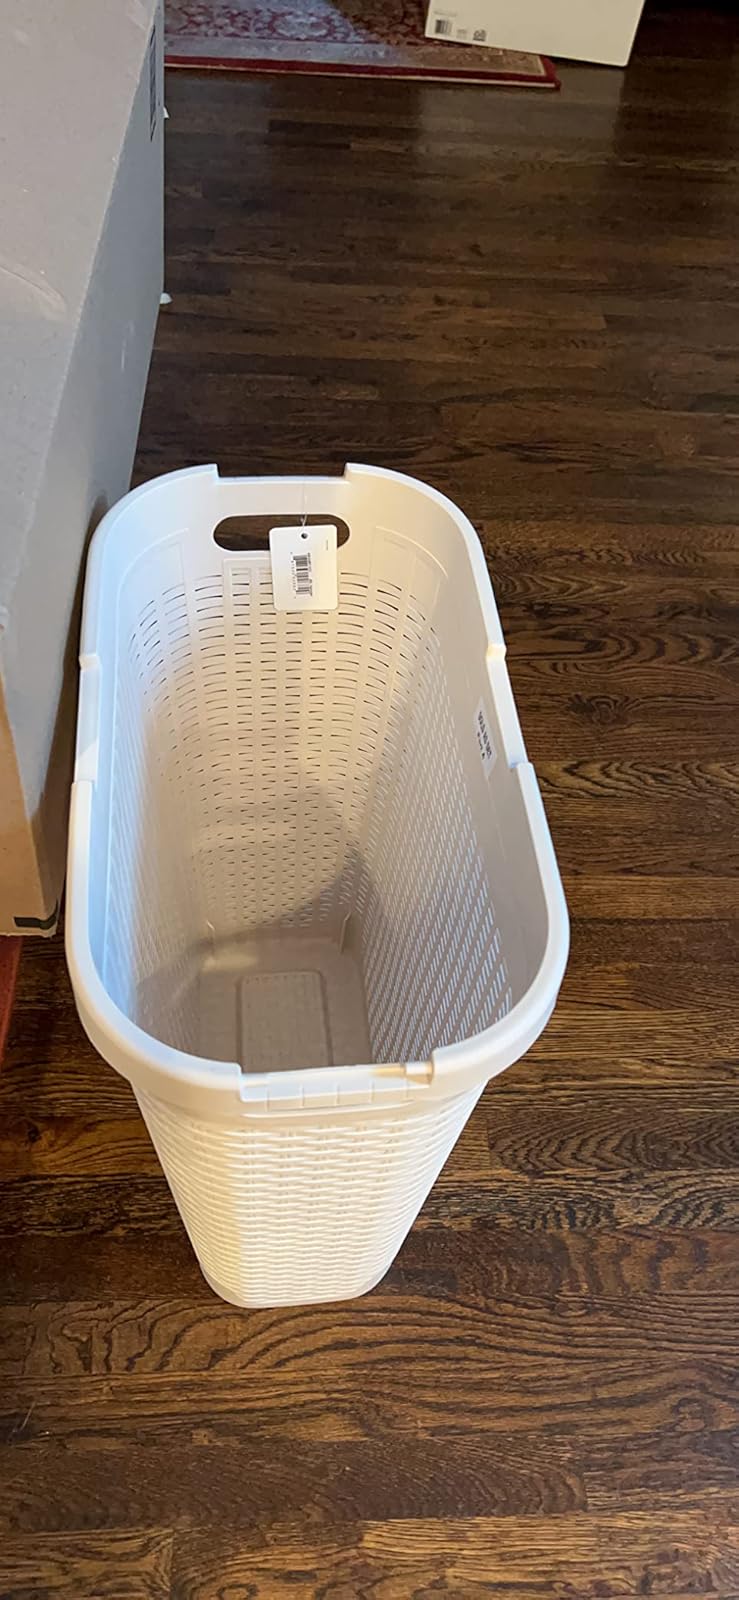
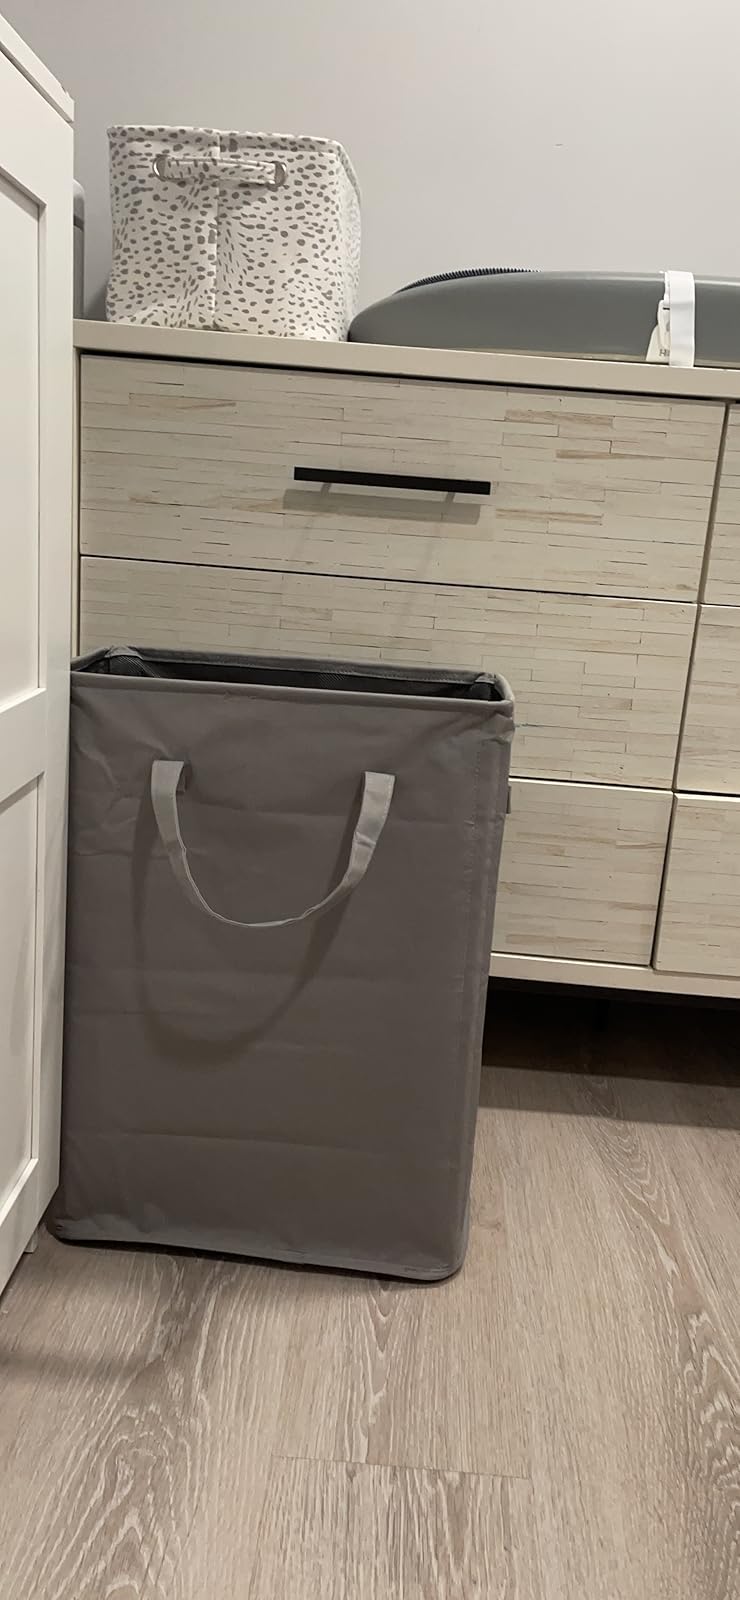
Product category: items_hamper
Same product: no